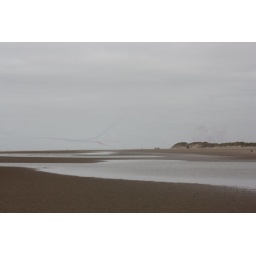
A day on the Freshfields near Liverpool with our inlaws, their dog Jas and our spaniel (Maggie) and pug (Parker).